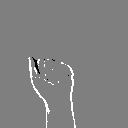
ASL letter: a